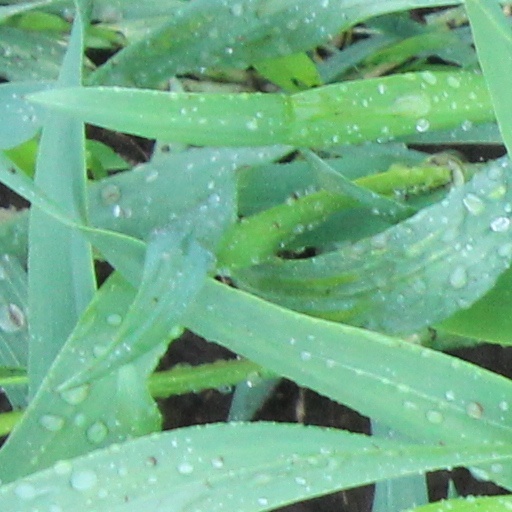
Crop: wheat